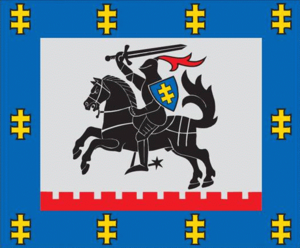
L'apskritis de Panevėžys est l'un des 10 apskritys de Lituanie. Il est situé au nord-est du pays et sa capitale administrative est Panevėžys.